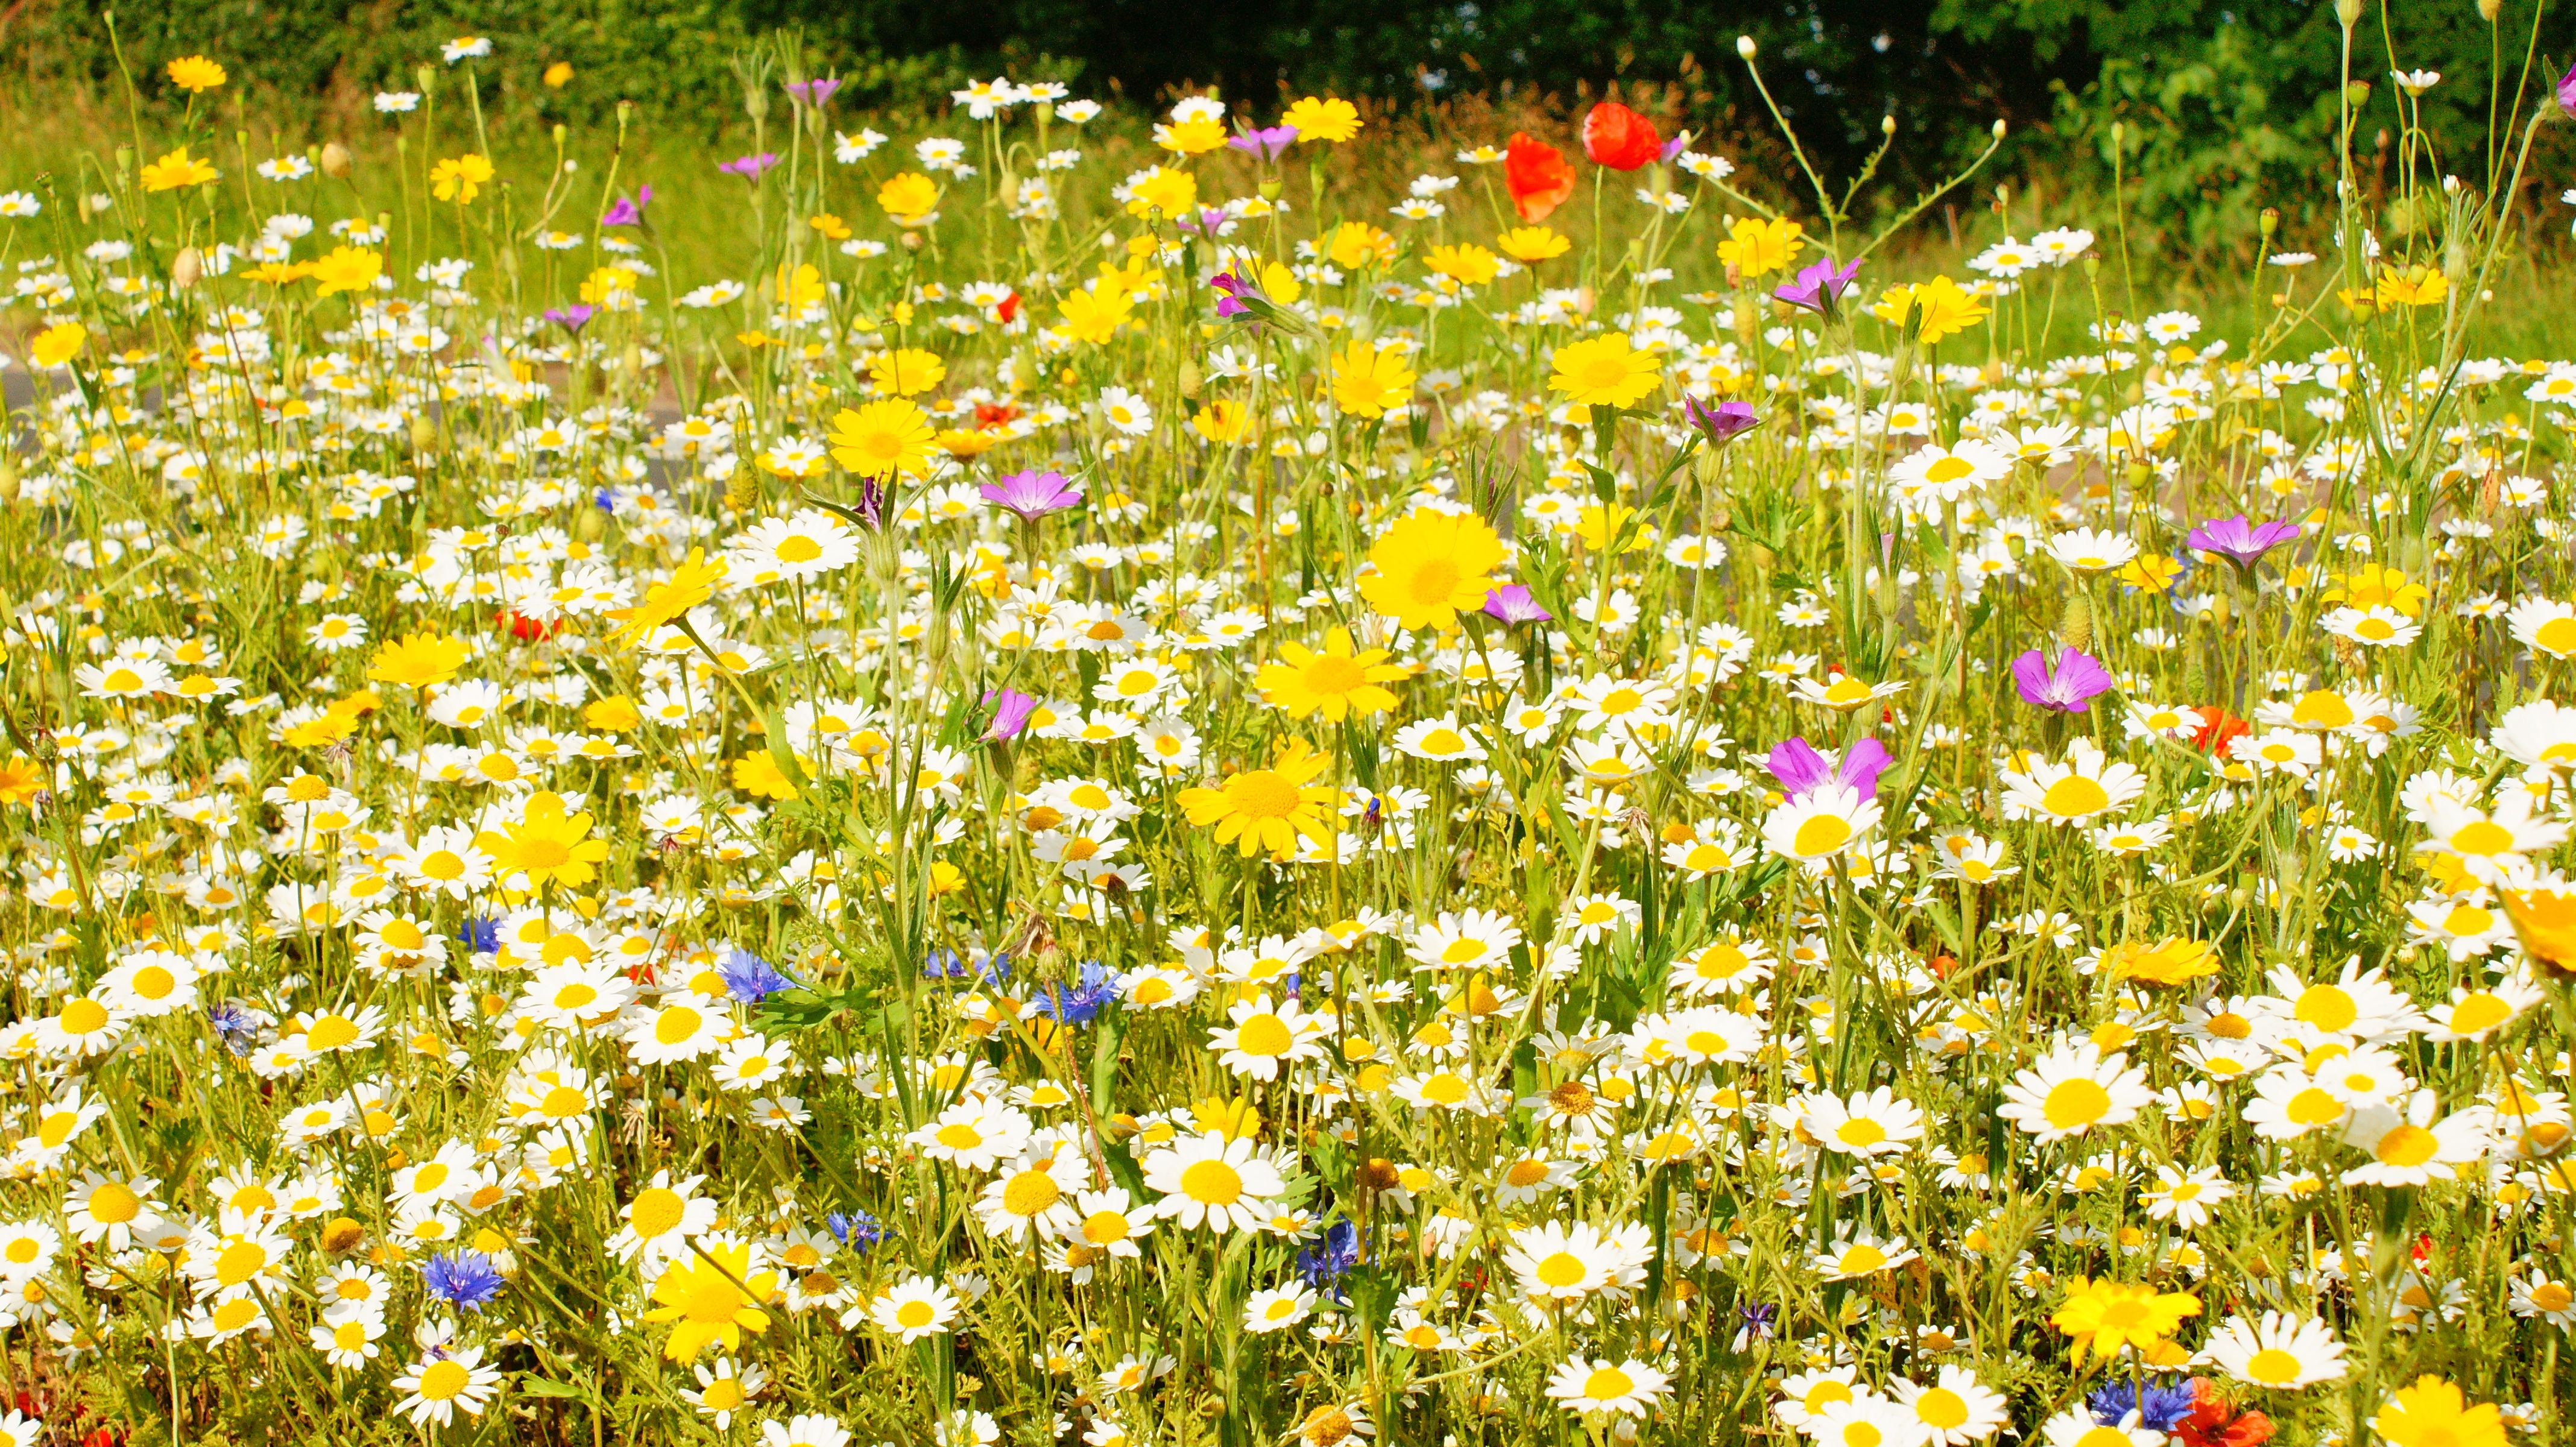
nature, grass, plant, white, field, lawn, meadow, prairie, stem, sunlight, flower, purple, petal, bloom, summer, floral, green, red, color, macro, pasture, natural, space, fresh, colorful, yellow, pink, flora, season, botanical, freshness, wildflower, flowers, grassland, bright, day, habitat, yellow flowers, ecosystem, mixture, flowering plant, daisy family, annual plant, natural environment, land plant, chamaemelum nobile, garden cosmos